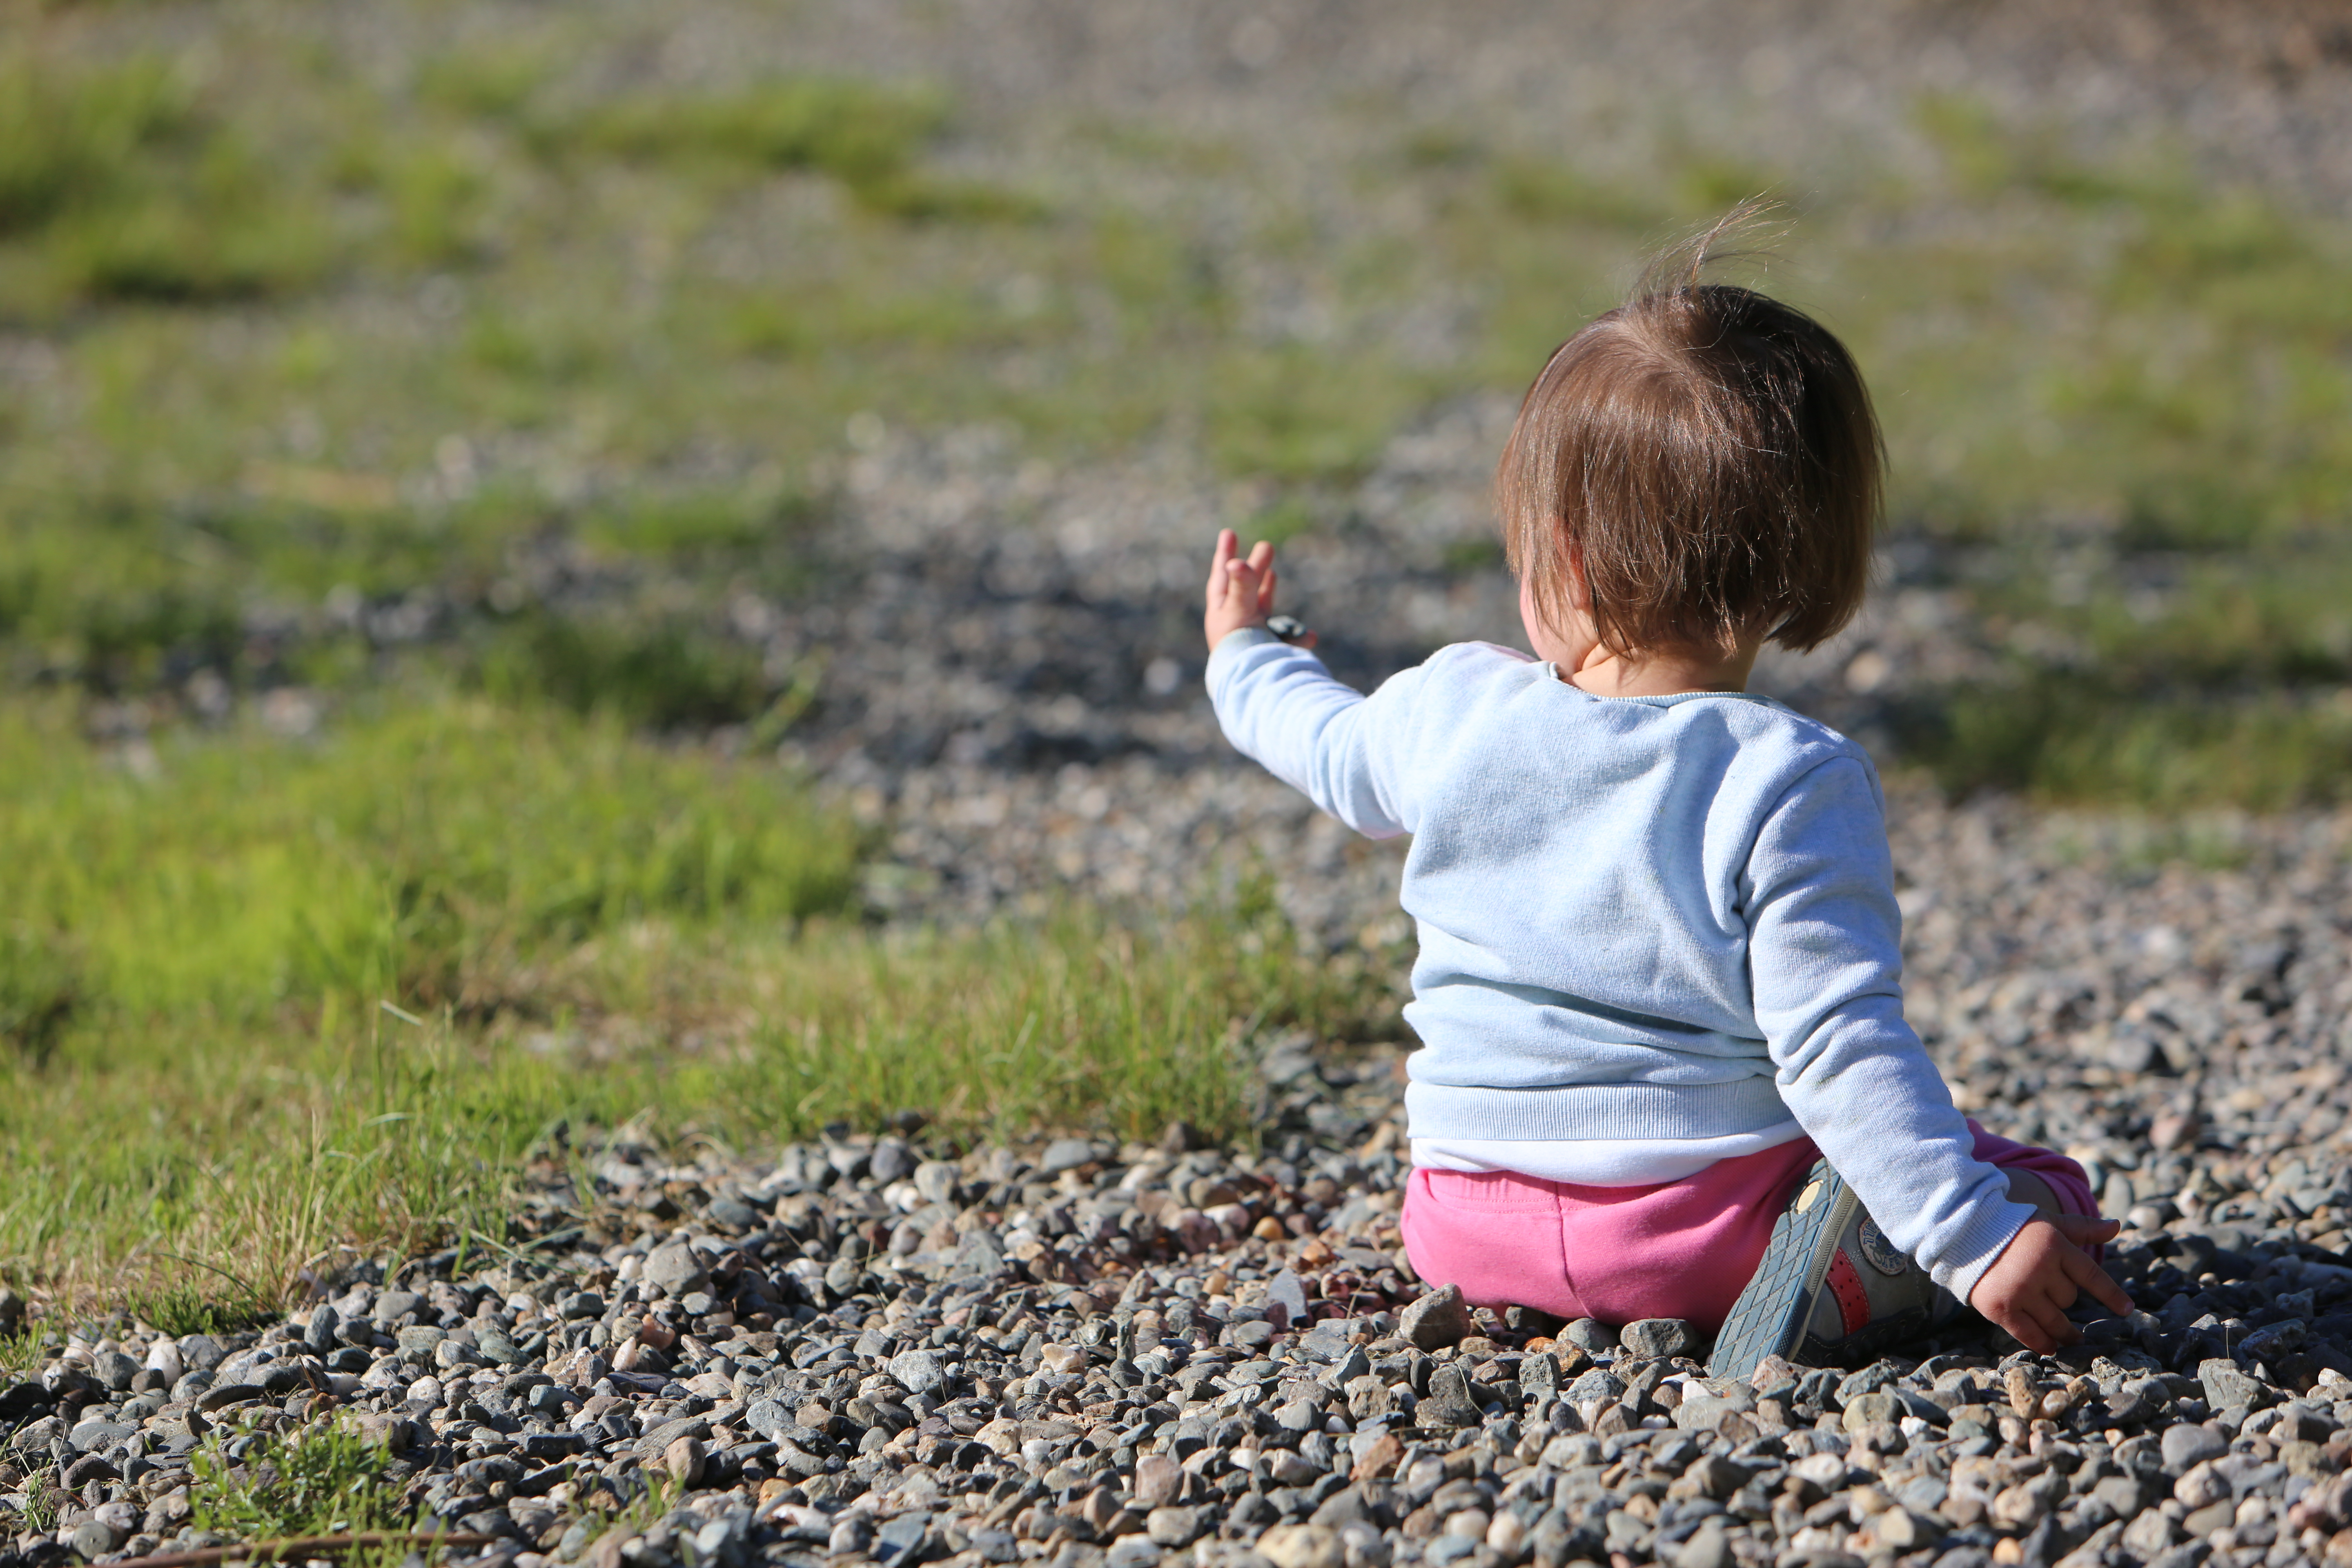
People in nature, Baby toddler clothing, plant, grass, baby, toddler, wood, landscape, grass family, grassland, fun, child, leisure, happy, soil, tree, sitting, sand, rock, t shirt, recreation, prairie, autumn, play, field, pebble, vacation